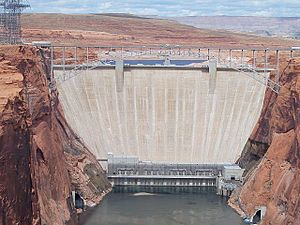
Lake Powell
Den 210 m høje Glen Canyon Dam, der skaber opdæmningen Lake Powell
Lake Powell er en opdæmmet del af Coloradofloden i staterne Utah og Arizona skabt ved bygningen af Glen Canyon Dam. Søen har navn efter opdagelsesrejsende John Wesley Powell.